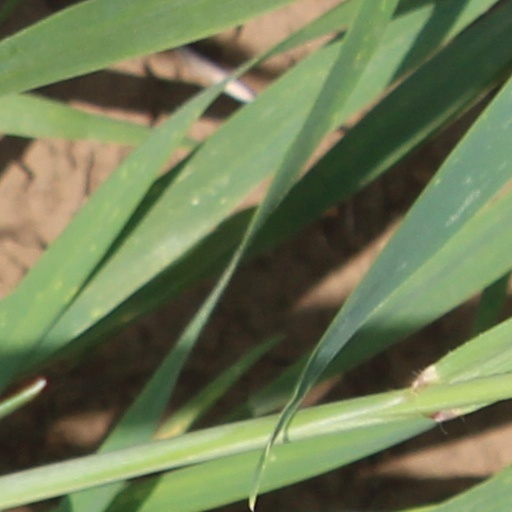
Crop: wheat